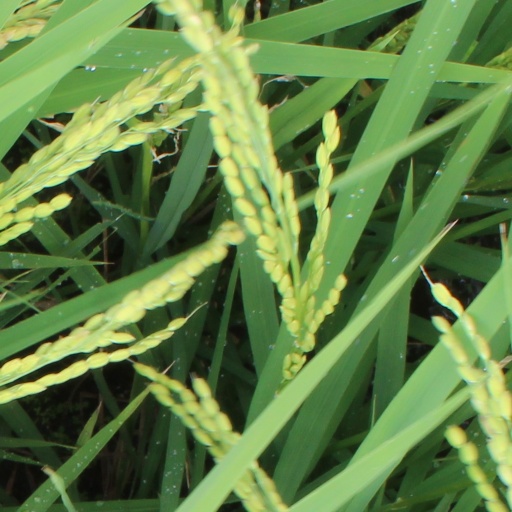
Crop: rice